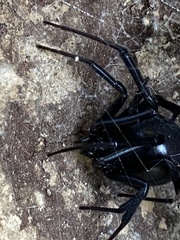
Species: Lactrodectus_hesperus